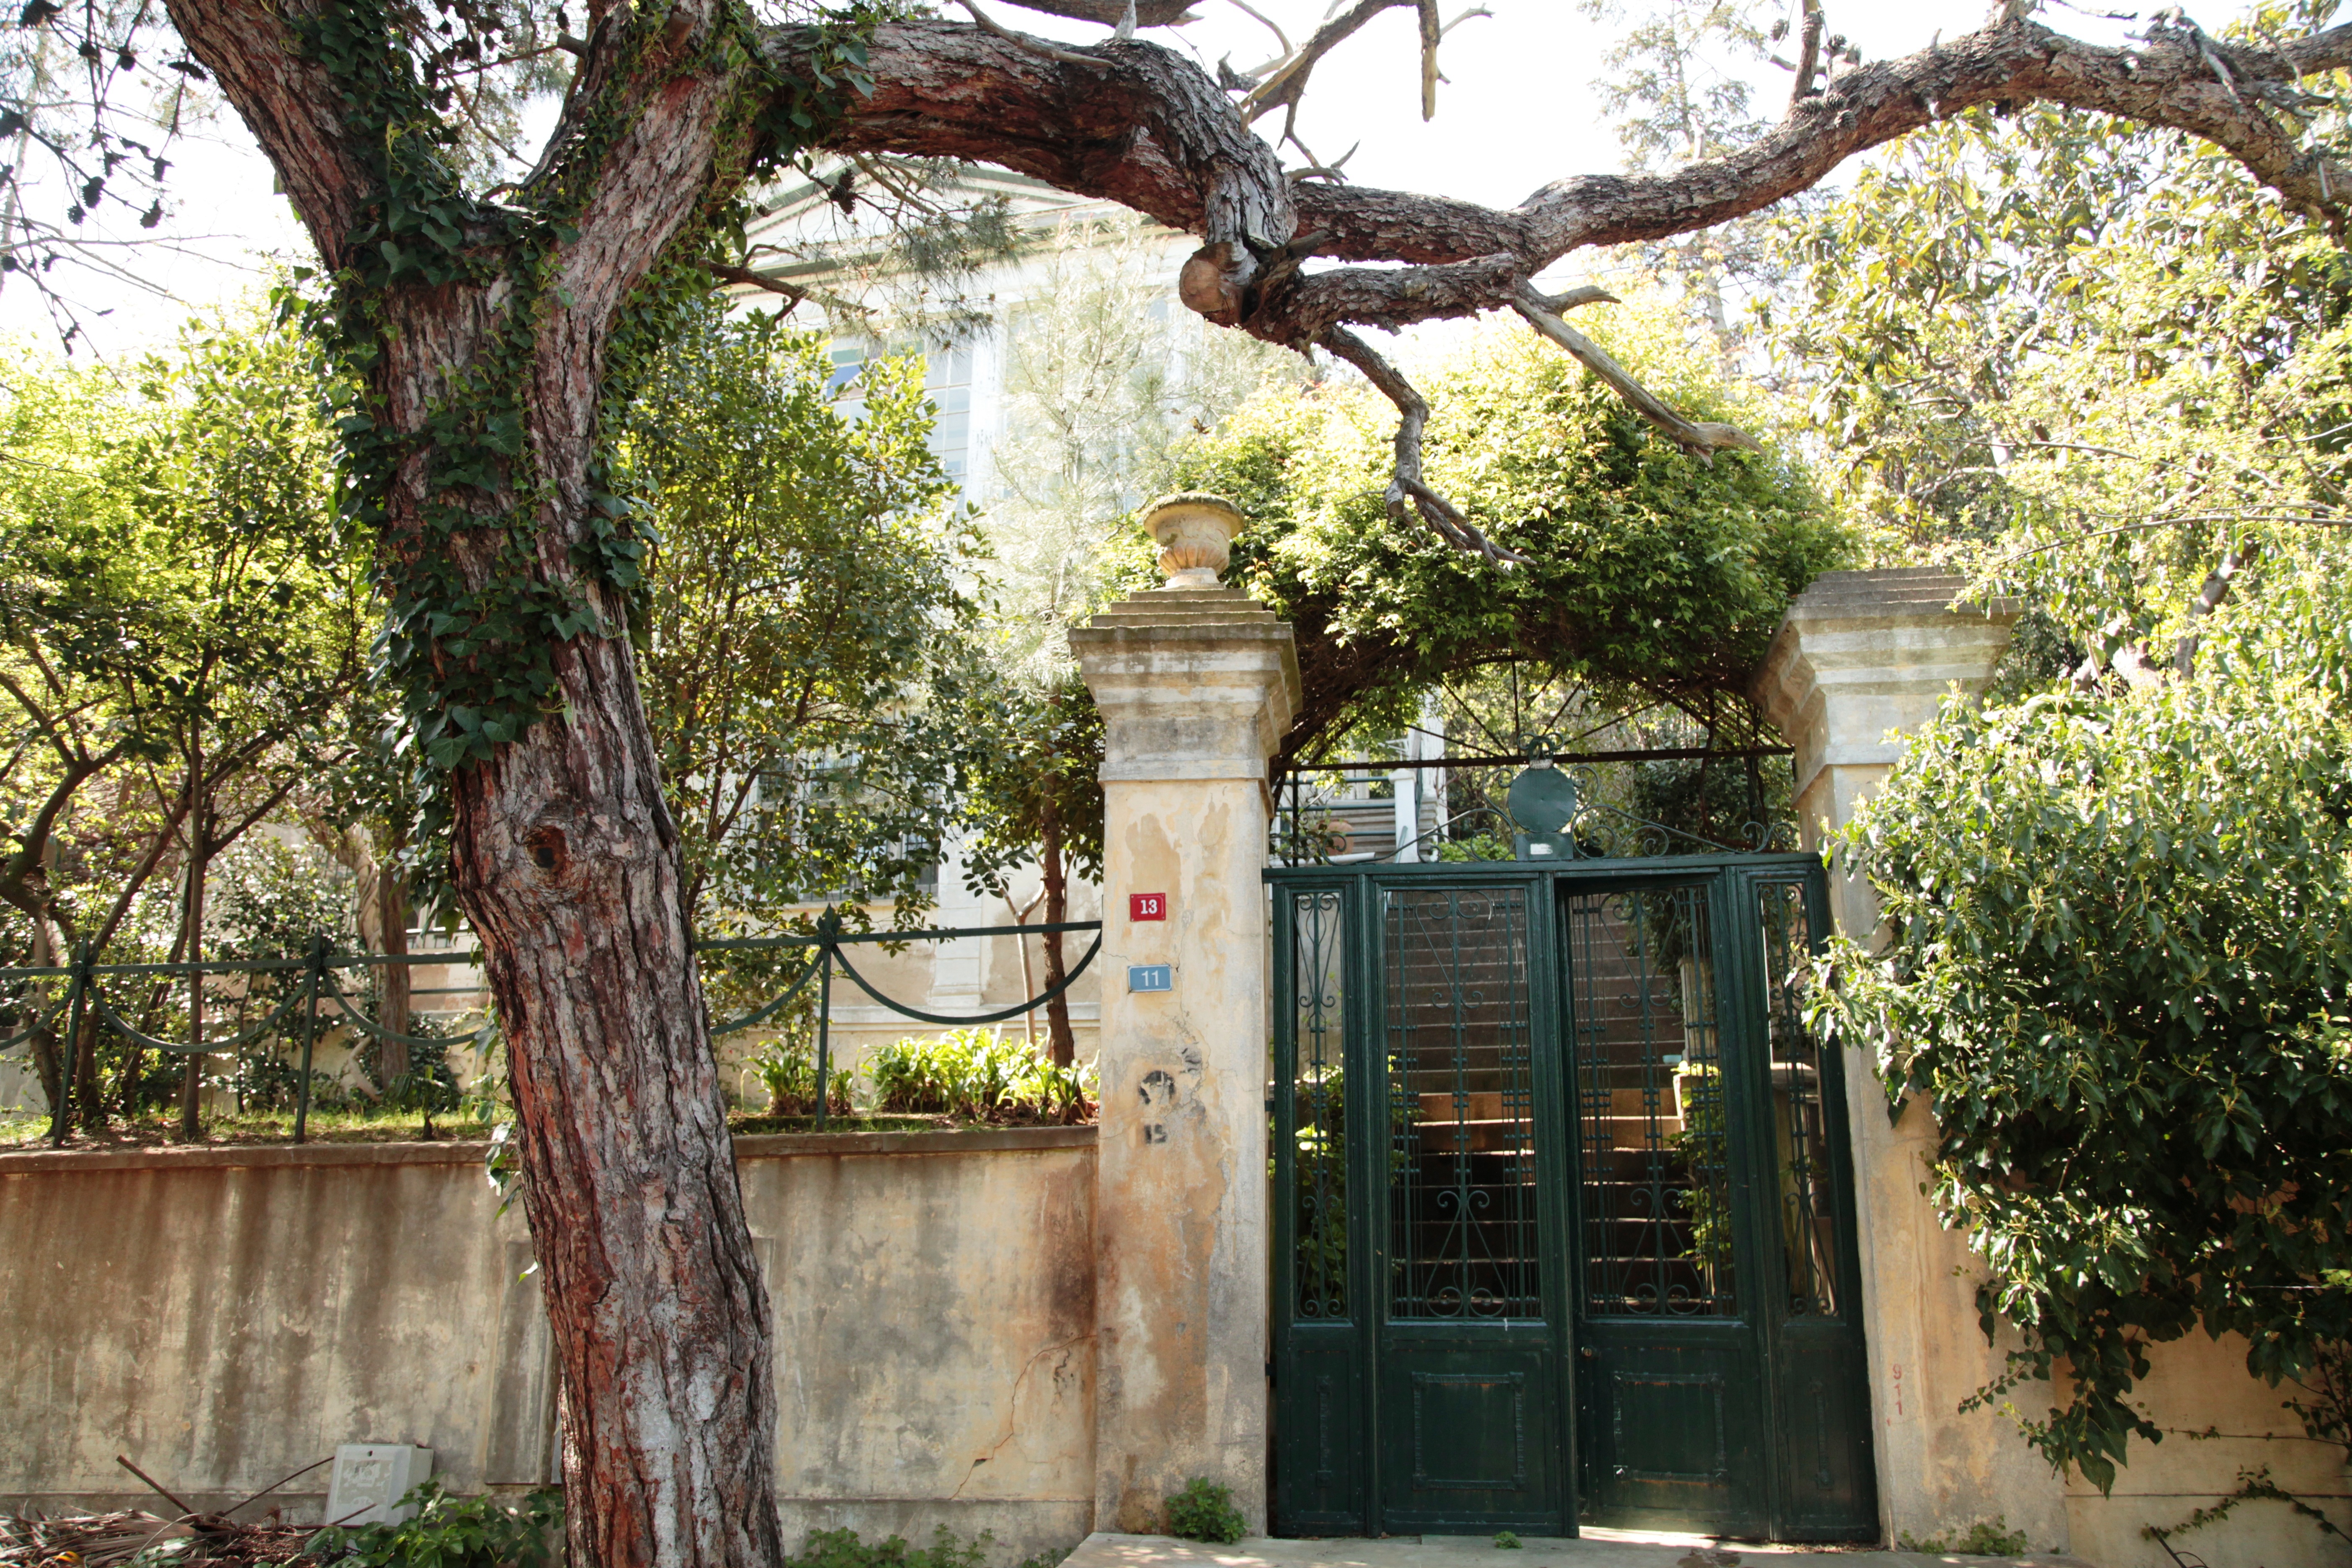
tree, nature, plant, house, flower, home, green, cottage, property, garden, door, courtyard, estate, yard, woody plant, outdoor structure